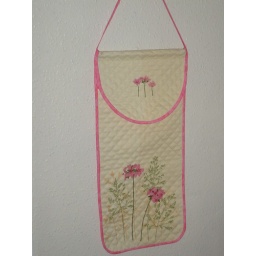
Hand made / cross hatched machine quilted - for a quilting friend in New Zealand